Eifel National Park

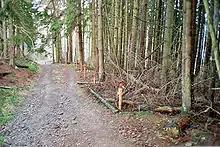
No entry post with a warning about munitions on the old military training area

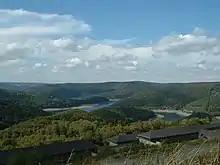
View from the Nazi Ordensburg Vogelsang of the valley and the Urft Reservoir

Several parts of the national park will not be open to the public for a long time. Anti-personnel minefields, sown with Glasmine 43 mines dating from the Second World War period, still exist near the dam of the Urft Reservoir. These sorts of mine cannot be easily cleared because there is still no device able to detect them. Even explosive-sniffing dogs cannot be used here because traces of explosive have been spread through the soil as a result of the fighting. Injuries caused by such mines are extremely difficult to treat medically because the glass splinters cannot be picked up by X-rays. Another type of mine laid here – the concrete mine ("Betonmine") – may have become deactivated as a result of the ingress of moisture; that is not possible with glass mines, because they are much better protected from moisture.